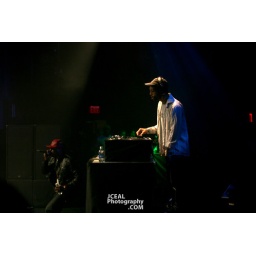
Mos de Talib Kweli rock the house @ Nokia theatre in times square Manhattan